Francis E. Warren Air Force Base

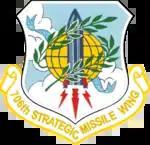
706th SMW insignia

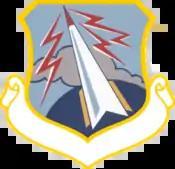
389th SMW insignia

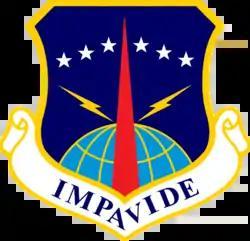
90th Missile Wing emblem

The project design for the above-ground SM-65D Atlas ICBM launch and control facilities at "Site A" was to be completed by mid-May 1958 and construction finished in November 1959. Design revisions delayed the project several months. Construction began at a location northwest of Cheyenne in late 1958 for the facilities of the recently activated 706th Strategic Missile Wing, which would control the ICBMs. On 15 September 1959, the first Atlas D missile to deploy away from Vandenberg AFB, California, went to the 564th Strategic Missile Squadron stationed at the Warren I complex. A month later, Warren AFB became the recipient of the first air-transported Atlas missile. In the presence of General Power, the Commander in Chief of SAC, the first Atlas D complex was turned over to the 564th SMS and declared operational on 9 August 1960.